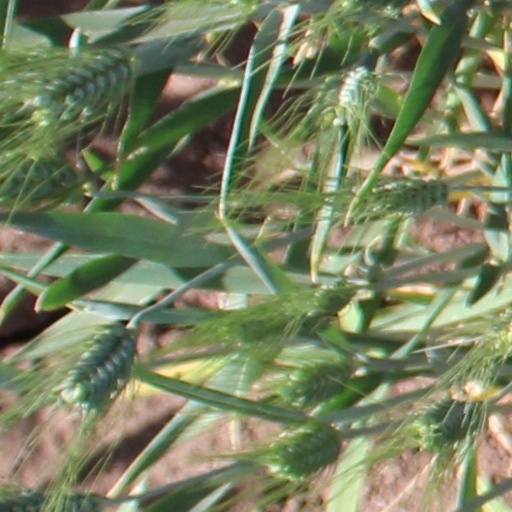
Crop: wheat